Sky position (RA, Dec in degrees): 194.209, 3.667
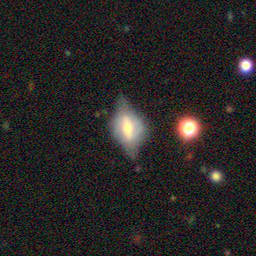
Galaxy morphology: Edge-on Galaxies with Bulge